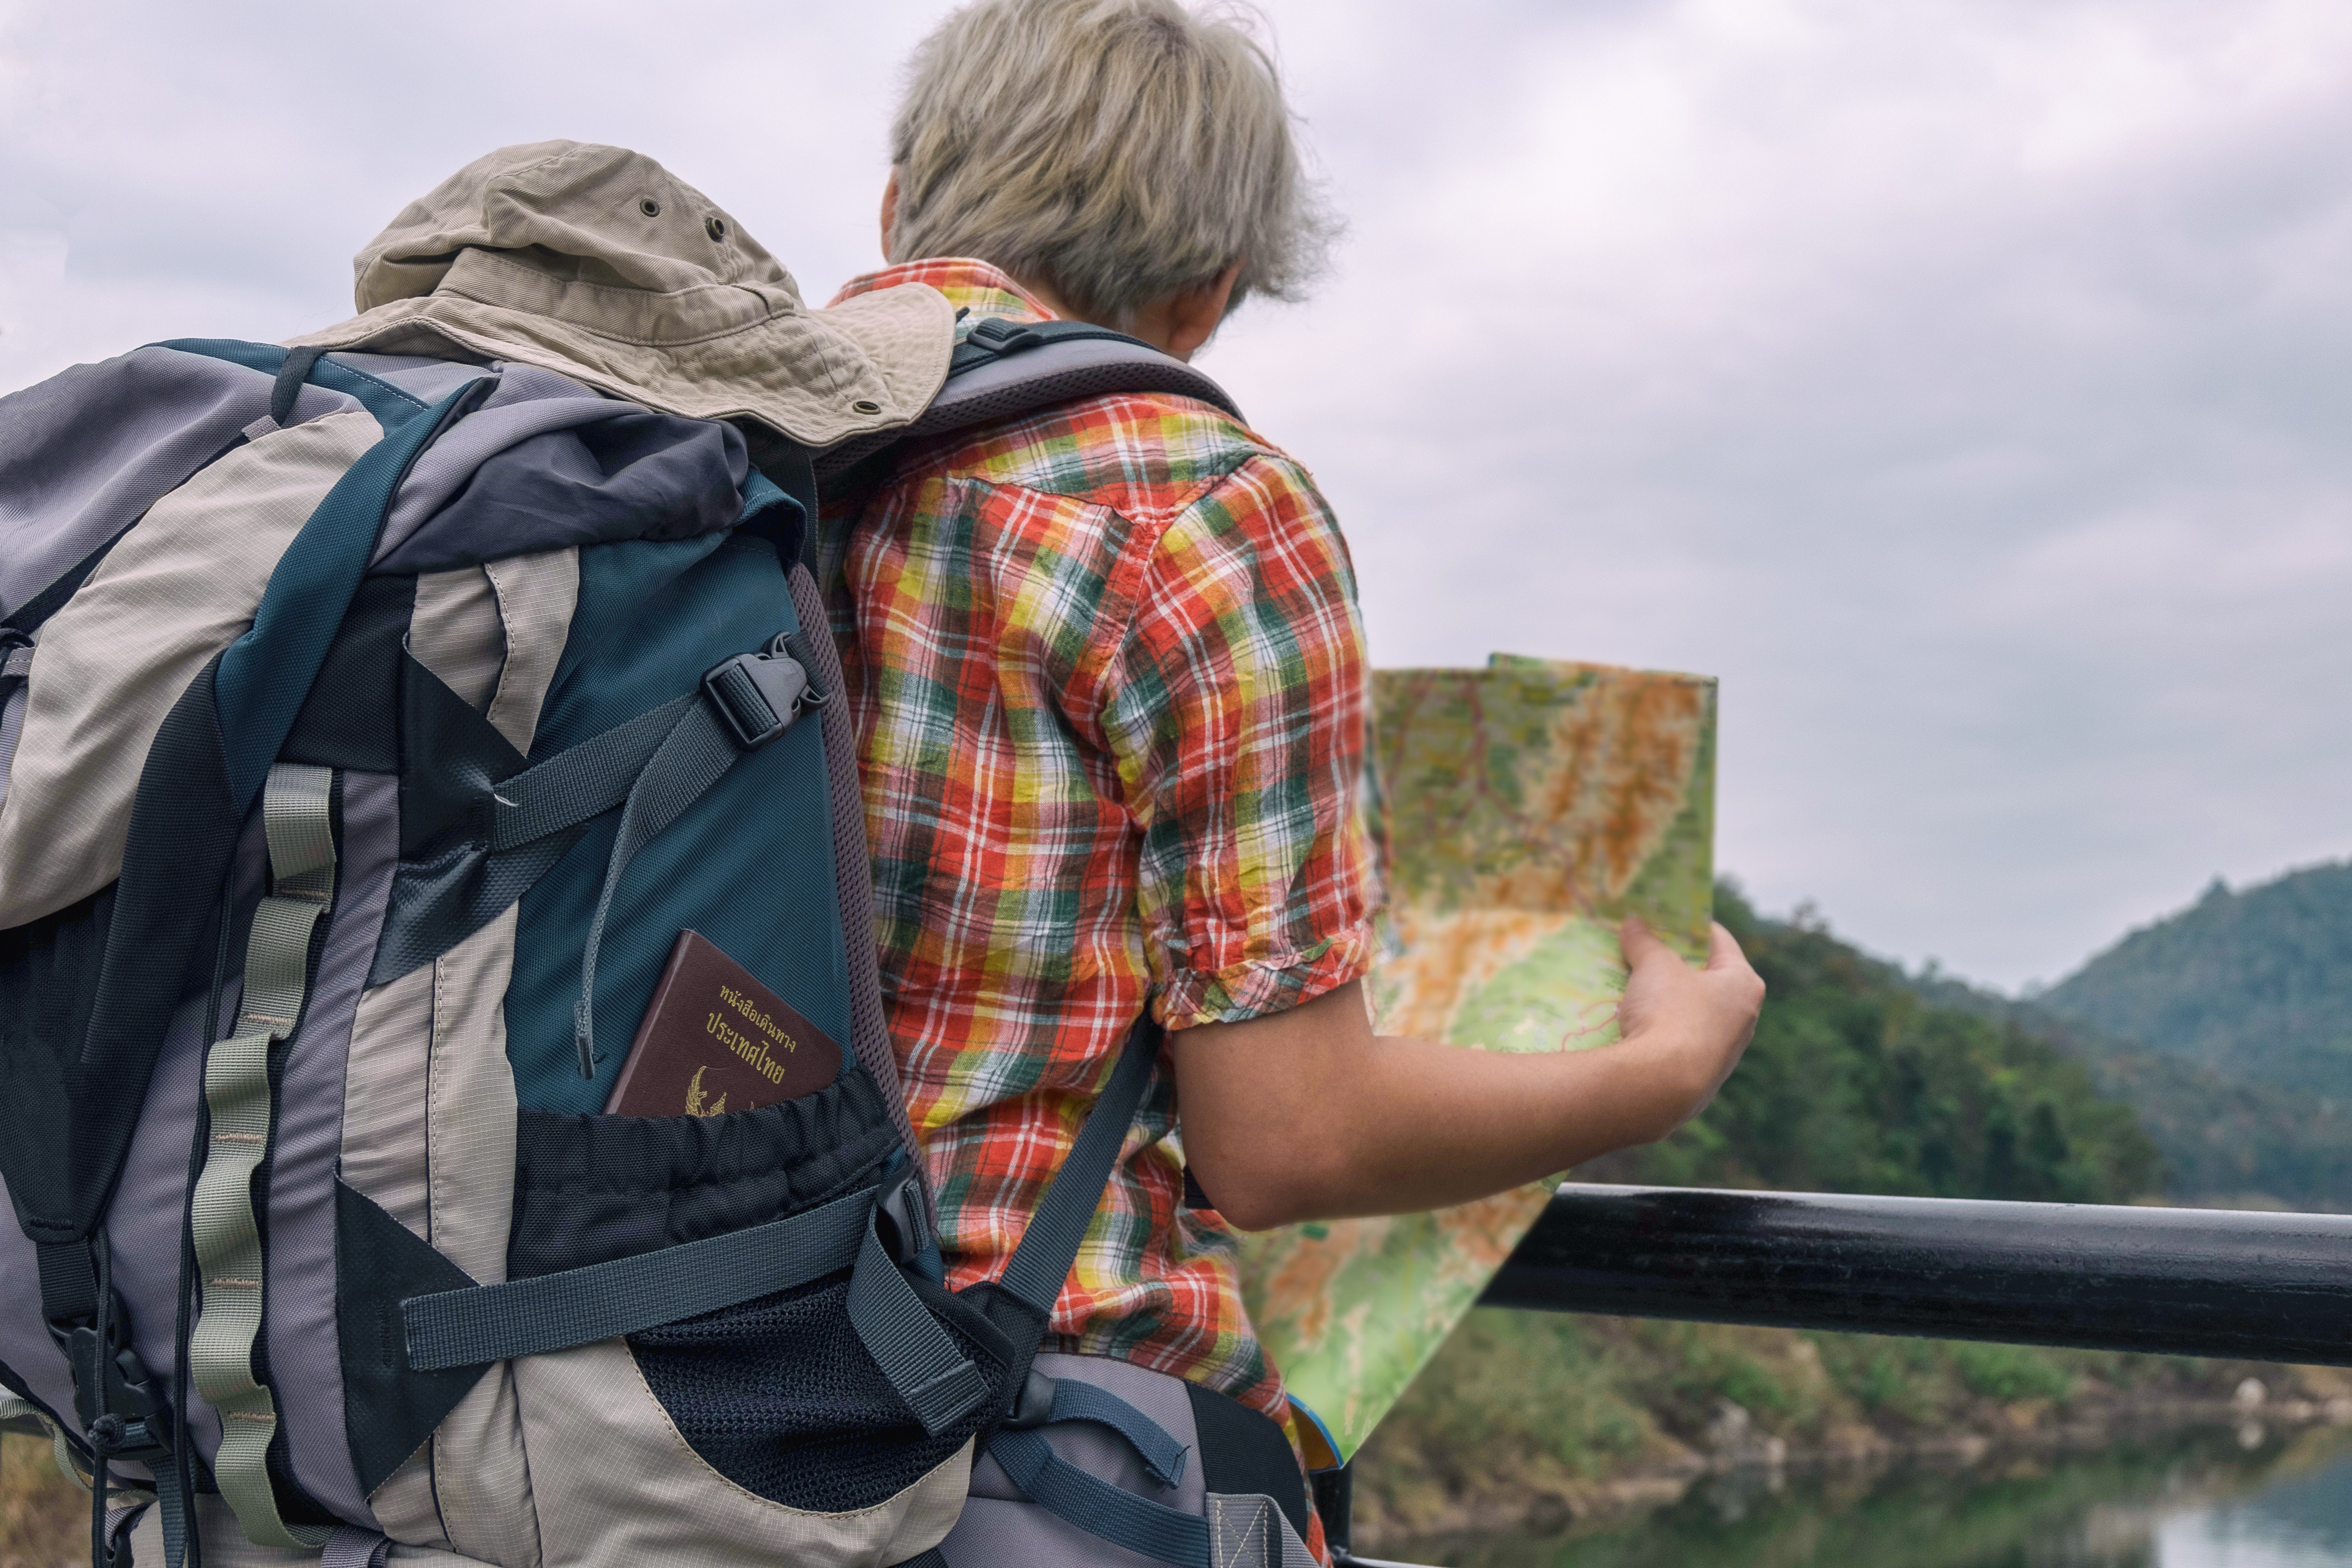
backpack, backpacking, adventure, jacket, travel, hiking equipment, hiking, outerwear, recreation, walking, tourism, Luggage and bags